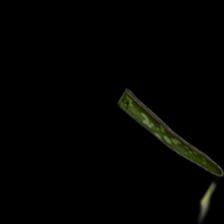
Plant: Aloe Vera